Hichki

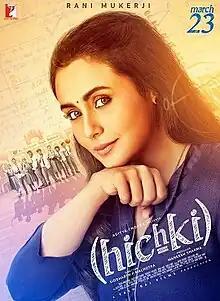
Theatrical release poster

Hichki is a 2018 Indian Hindi-language comedy drama film co-written and directed by Siddharth P. Malhotra and produced by Aditya Chopra and Maneesh Sharma under the former's banner of Yash Raj Films. Based on American motivational speaker Brad Cohen's autobiography "Front of the Class", it stars Rani Mukerji in her comeback appearance as Naina Mathur, an aspiring teacher who was rejected by many schools because of her Tourette syndrome until she is accepted at the St. Notker's School, her alma mater. She is assigned to teach students from a nearby slum in the class 9F, which was created by the Government of India to fill a quota for the underprivileged.